Madhuri Devi

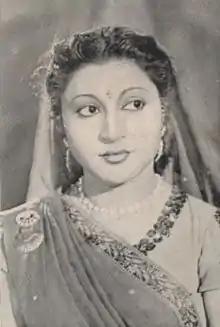
Madhuri Devi

Madhuri Devi (19 September 1927 – June 1990) was a lead actress in Tamil films from the late 1940s until the 1950s. She has paired opposite leading heroes like M. K. Thyagaraja Bhagavathar and M. G. R and known for acting in the films "Manthiri Kumari", "Marmayogi," (1951), and "Devaki" (1951).